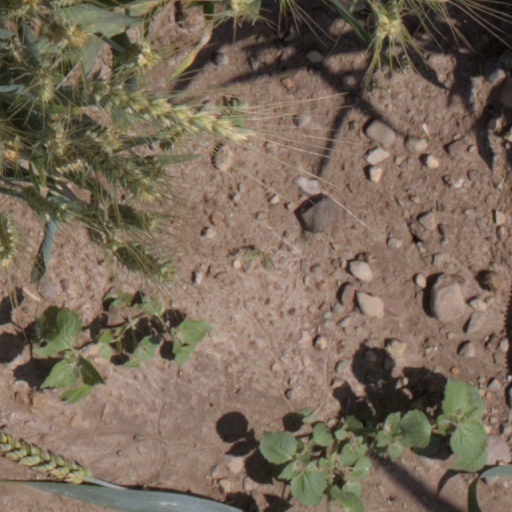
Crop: wheat